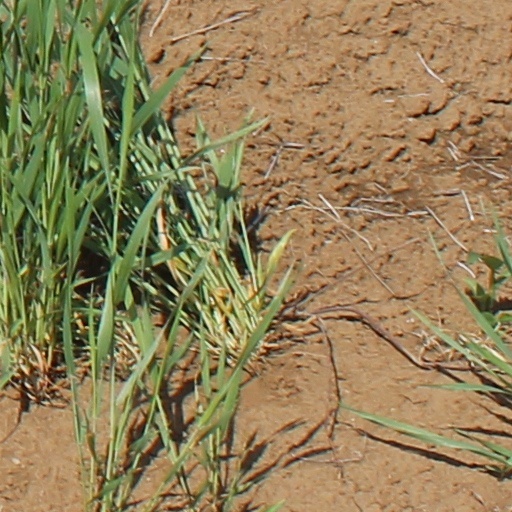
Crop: wheat